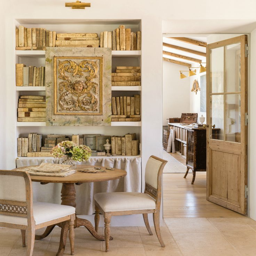
bookshelves showcasing a collection of vintage books - via a to z